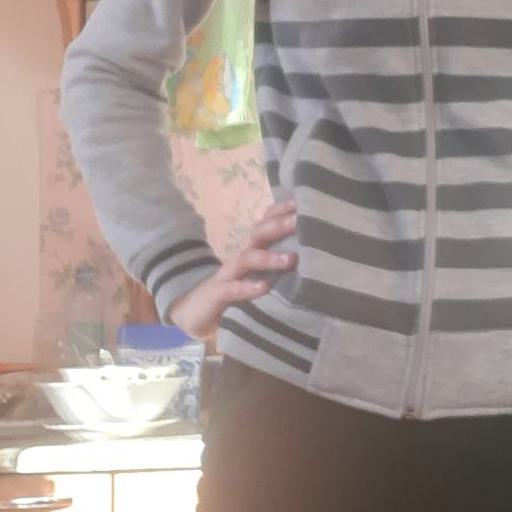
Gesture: no_gesture